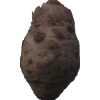
Label: celery